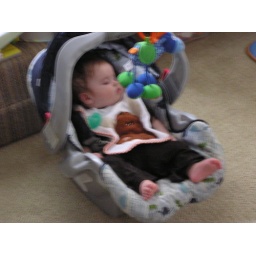
Still sleeping in his car seat